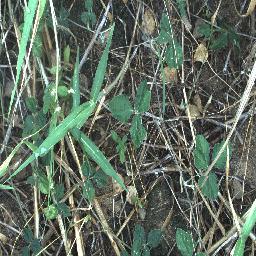
Label: negative